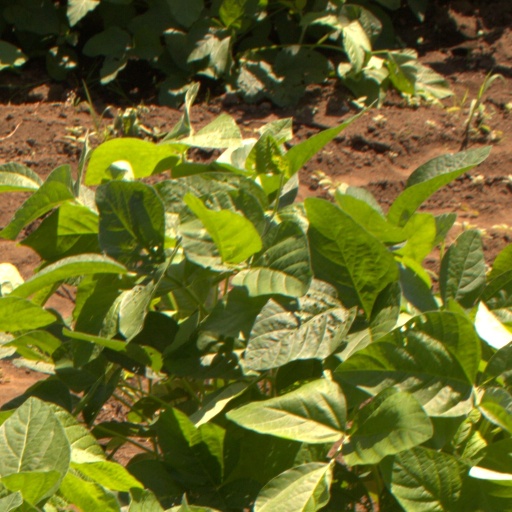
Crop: soybean